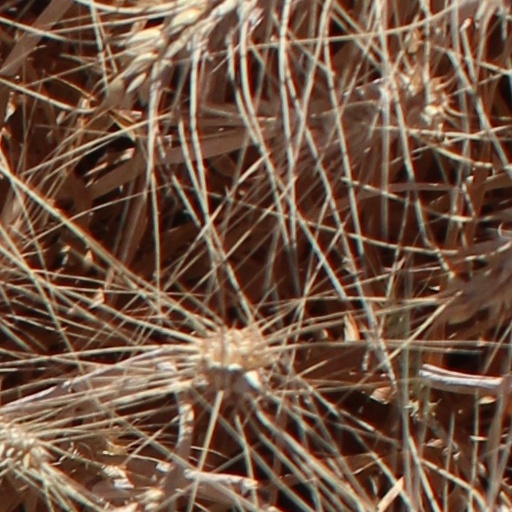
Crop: wheat